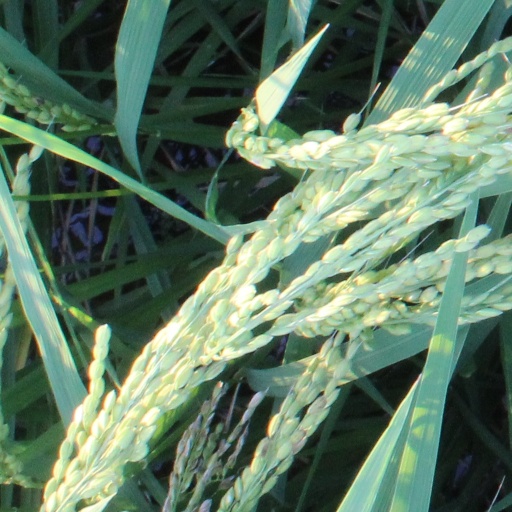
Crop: rice